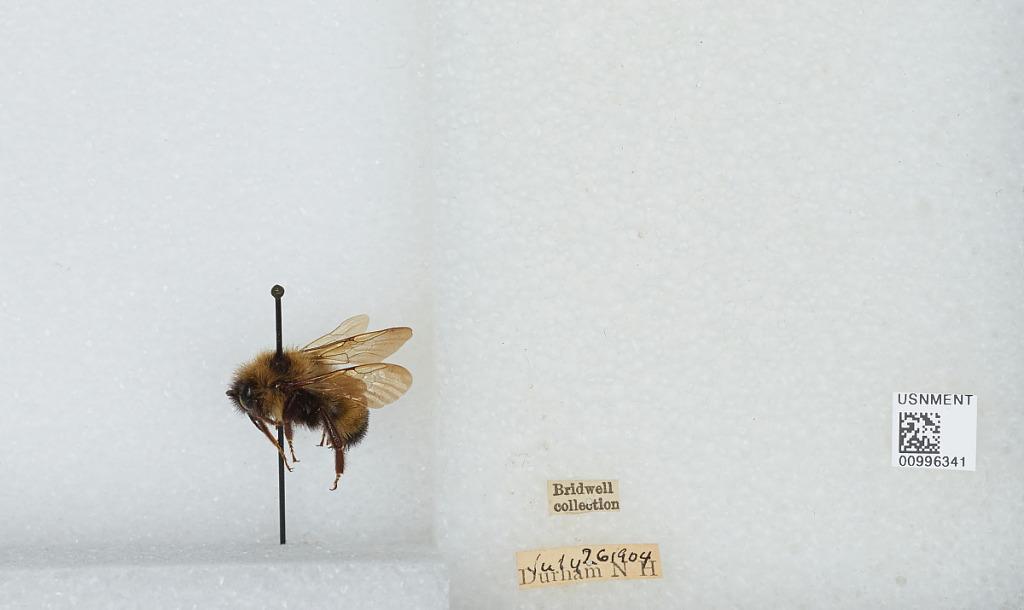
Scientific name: Bombus (Fervidobombus) fervidus fervidus (Fabricius)
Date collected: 1904-7-26
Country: United States
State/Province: New Hampshire
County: Strafford
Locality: Durham
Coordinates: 43.1339, -70.9264